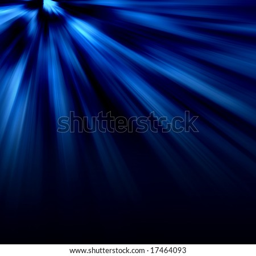
in the ray of light